James Rogers (British Army officer)

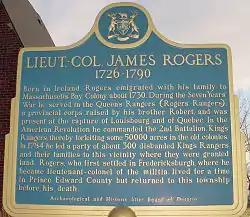
Plaque at Sandhurst on PH33 at the Anglican Church

James married Margaret McGregor (1740–1793), daughter of Presbyterian Minister, Reverend David McGregore of Derry, New Hampshire, in March 1760. His second son, James Rogers III (1764–1841), petitioned the state of Vermont and reclaimed the townships of Londonderry in 1795 and Windham in 1797. His third son, David McGregor Rogers (1772–1824), assisted in the petitions and became a member of the Upper Canada Parliament. There was another David Rogers, the first son of then Captain James Rogers, who died at 4 years old in 1766 and is buried in East Derry, New Hampshire.